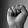
ASL letter: S